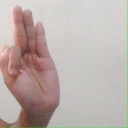
अक्षर: फ